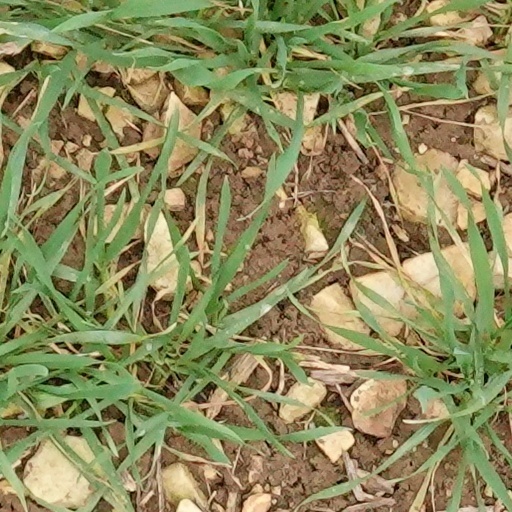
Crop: wheat